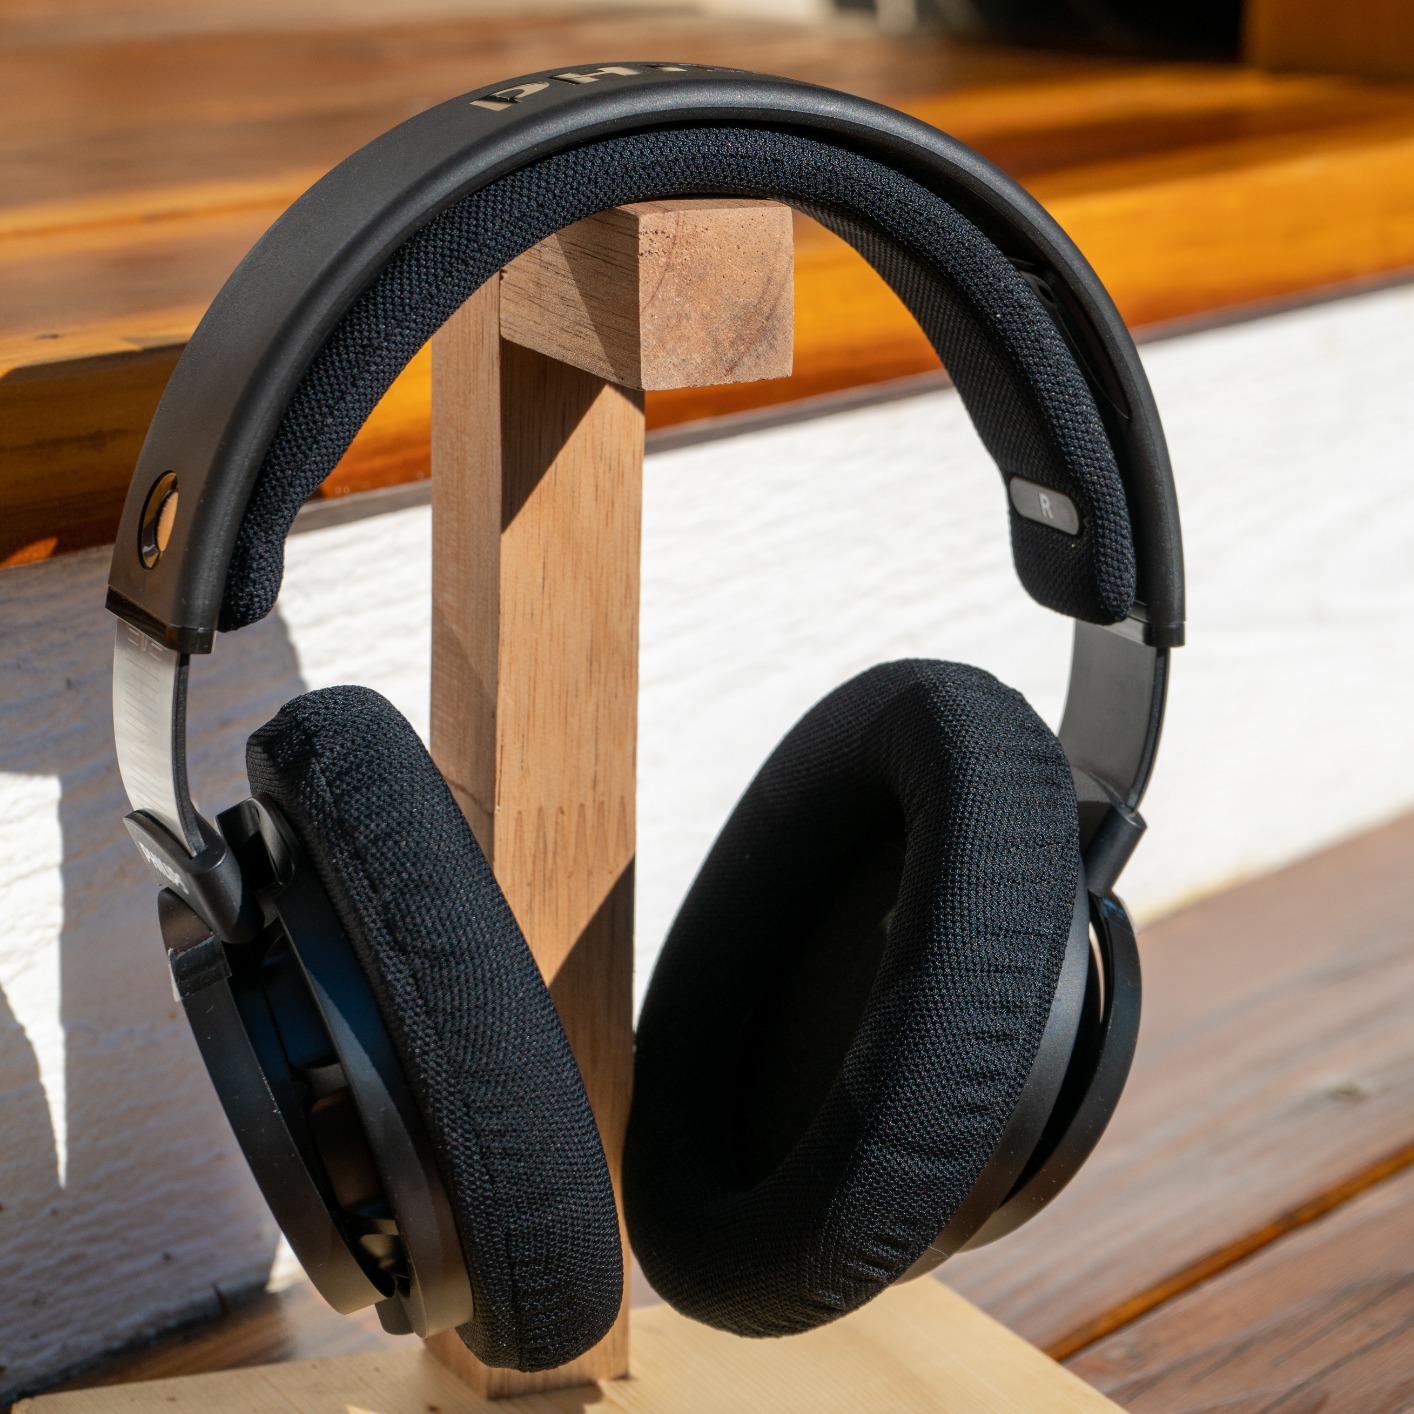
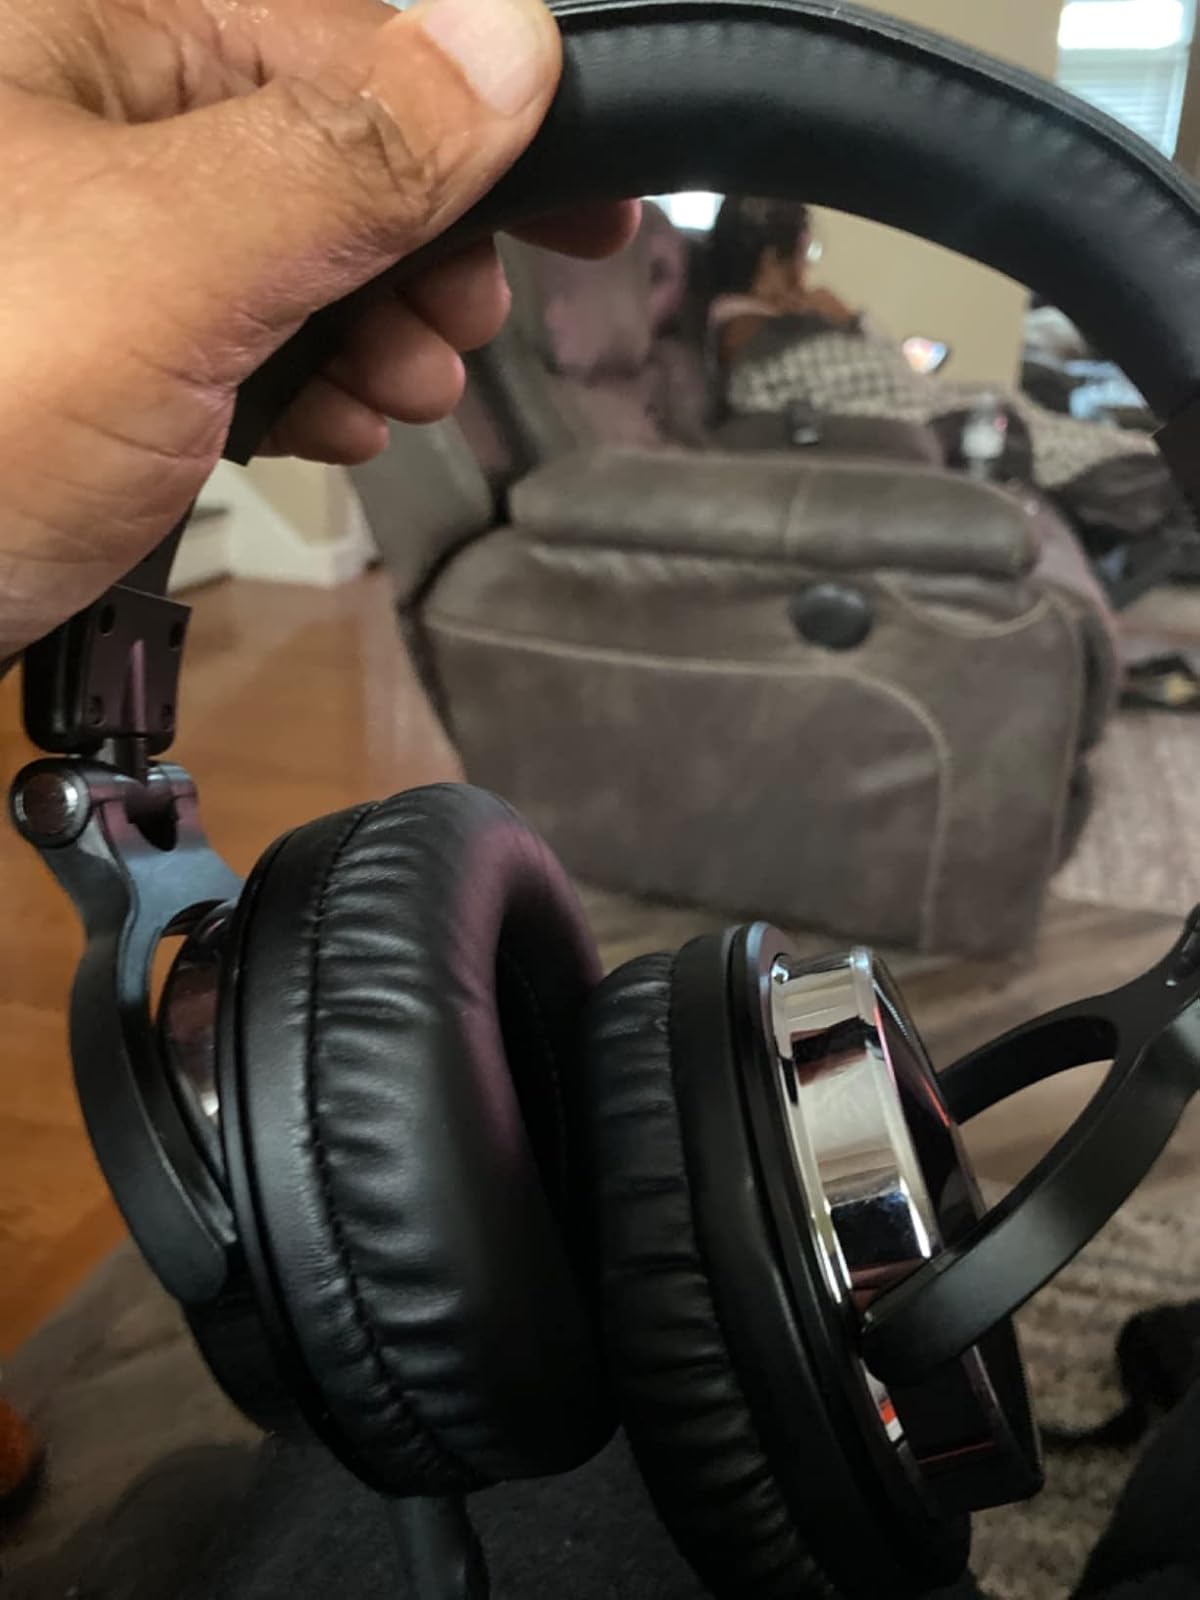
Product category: headphones
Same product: no